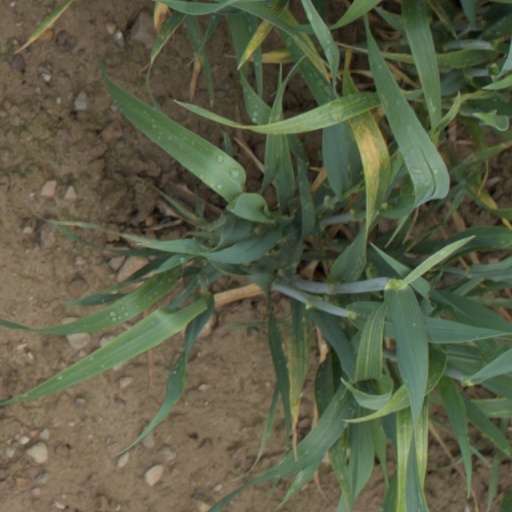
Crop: wheat